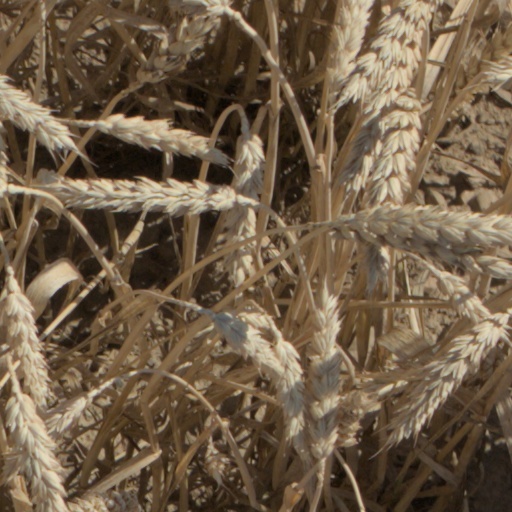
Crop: wheat